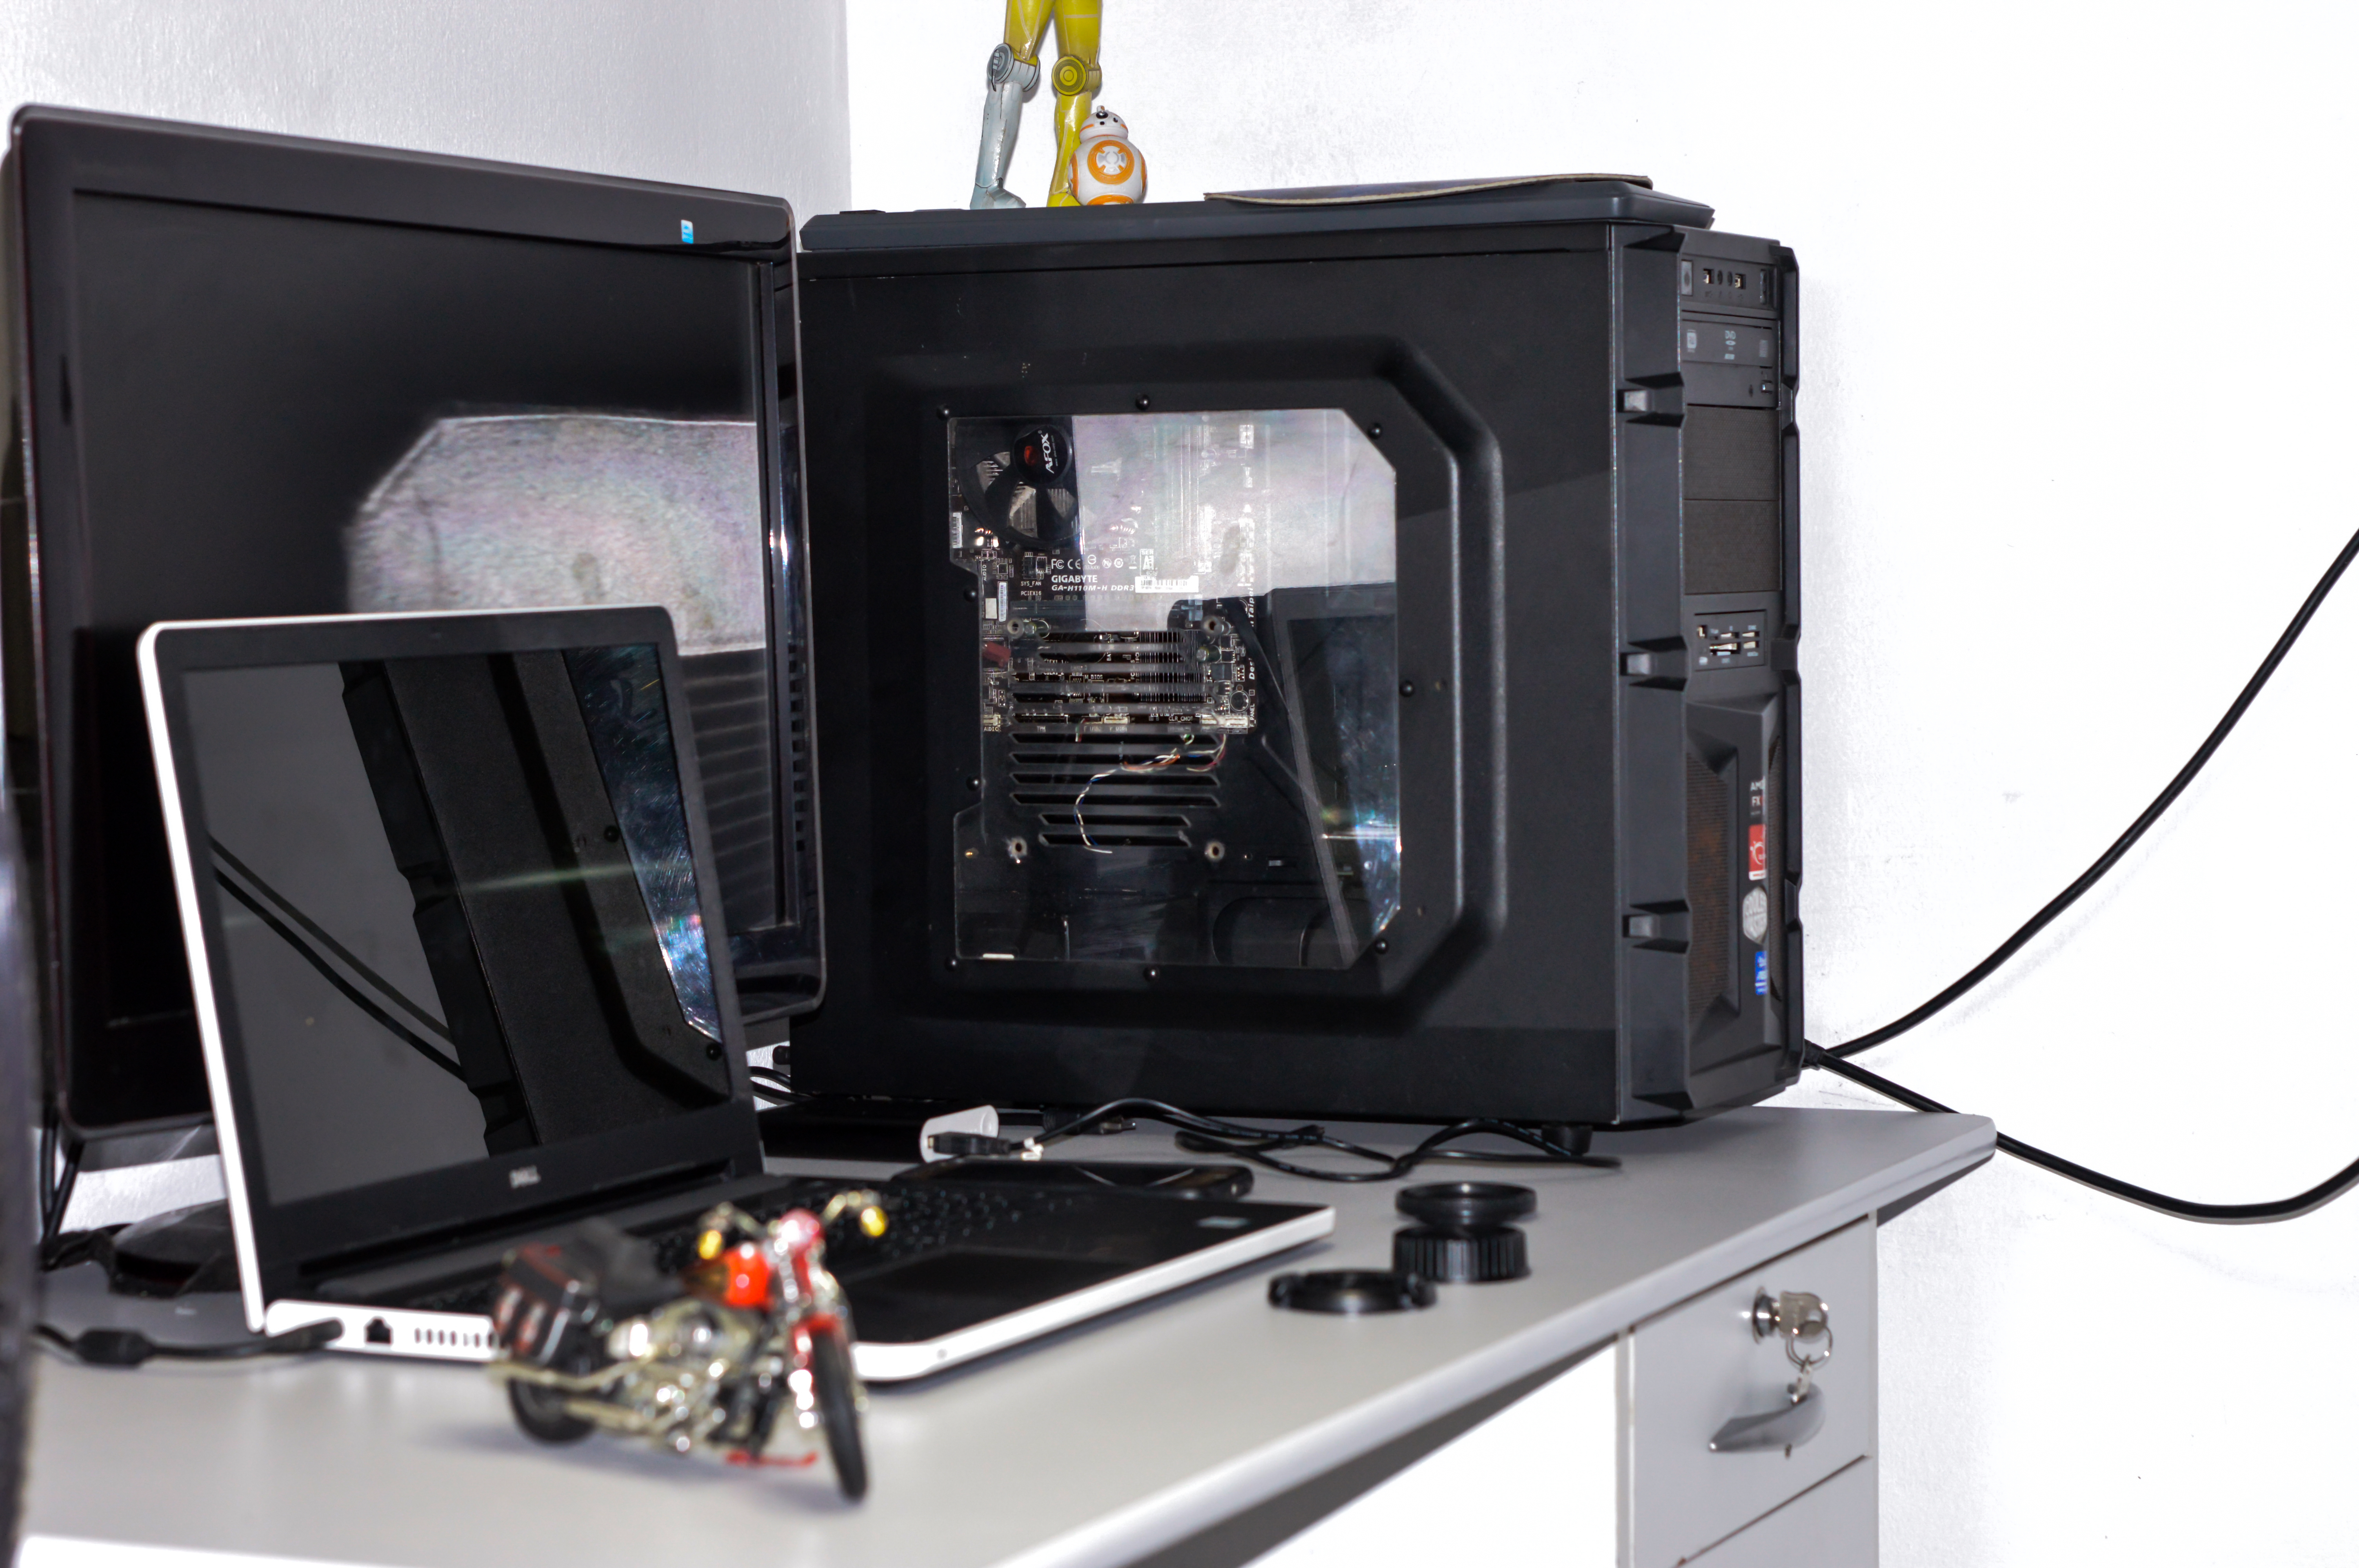
computer, computer case, product, computer cooling, technology, electronic device, Barebone computer, cpu, machine, enclosure, computer hardware, personal computer hardware